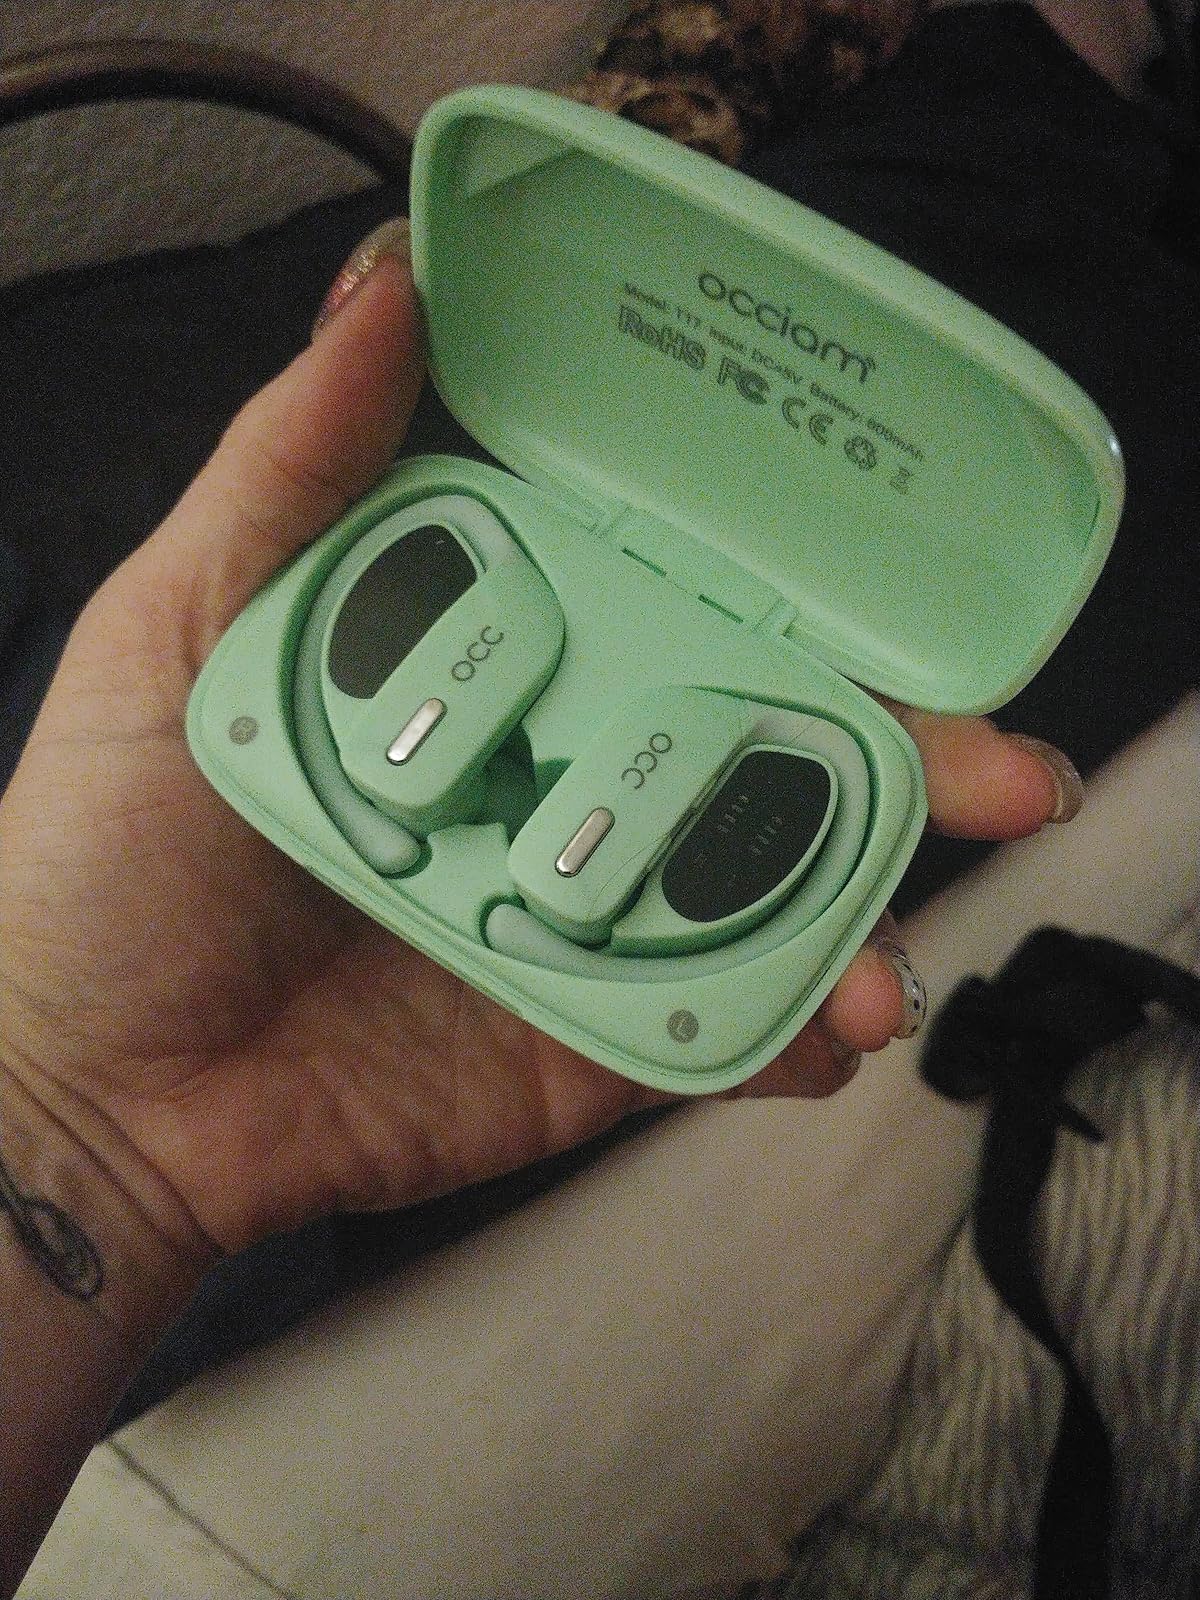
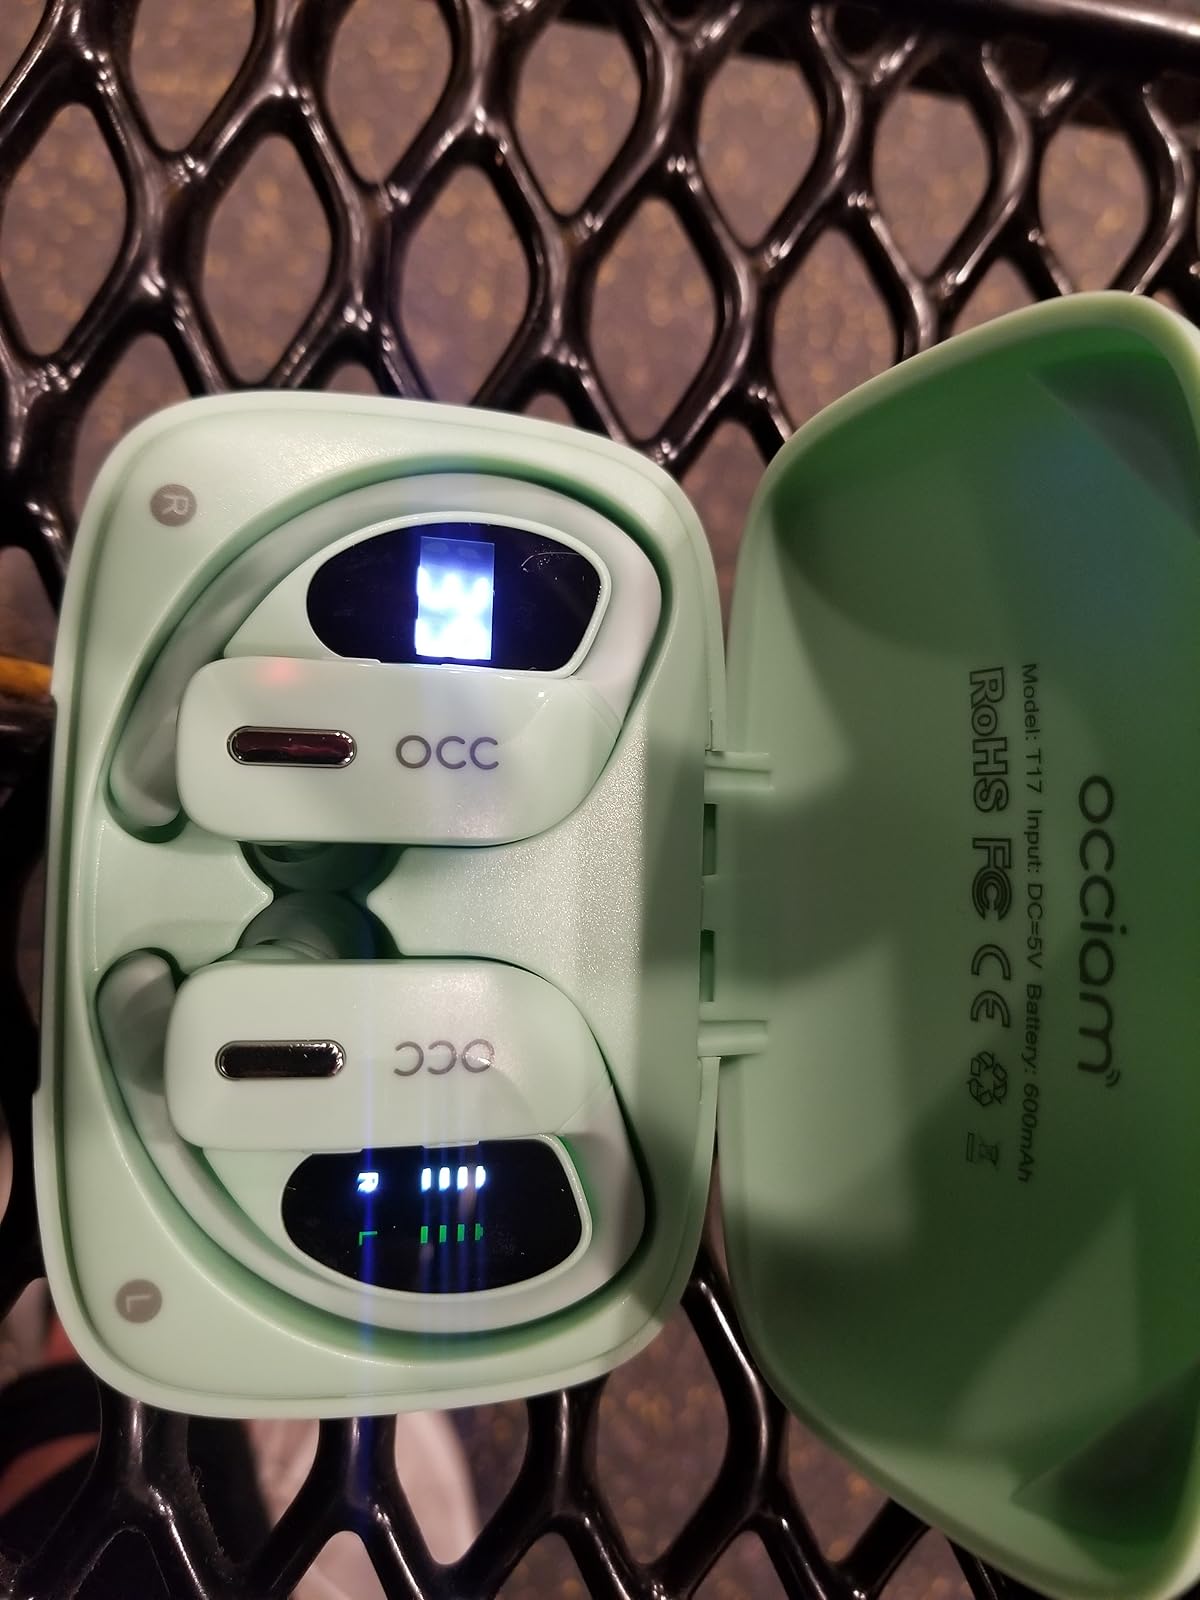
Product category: earbuds
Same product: yes